Anne Sinclair

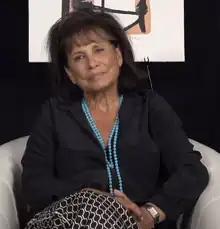
Sinclair in 2020

Anne Sinclair (born Anne-Élise Schwartz; 15 July 1948) is a French-American television and radio interviewer. She hosted one of the most popular political shows for more than thirteen years on TF1, the largest European private TV channel. She is heiress to much of the fortune of her maternal grandfather, art dealer Paul Rosenberg. She covered the 2008 US presidential campaign for the French Sunday newspaper "Le Journal du Dimanche" and the French TV channel Canal+. She married French politician Dominique Strauss-Kahn in 1991 and divorced him in 2013 in the aftermath of the New York v. Strauss-Kahn case. She was portrayed in the 2014 feature film "Welcome to New York".